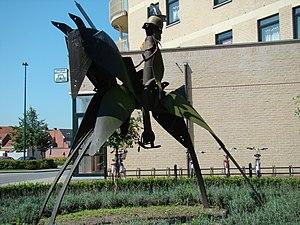
Oostrozebeke (Flandre occidentale, Belgique) Public library + Statue